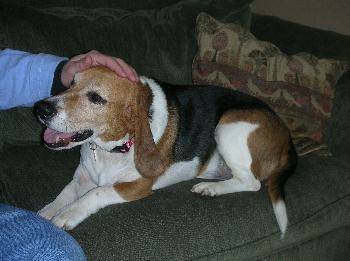
Label: dog